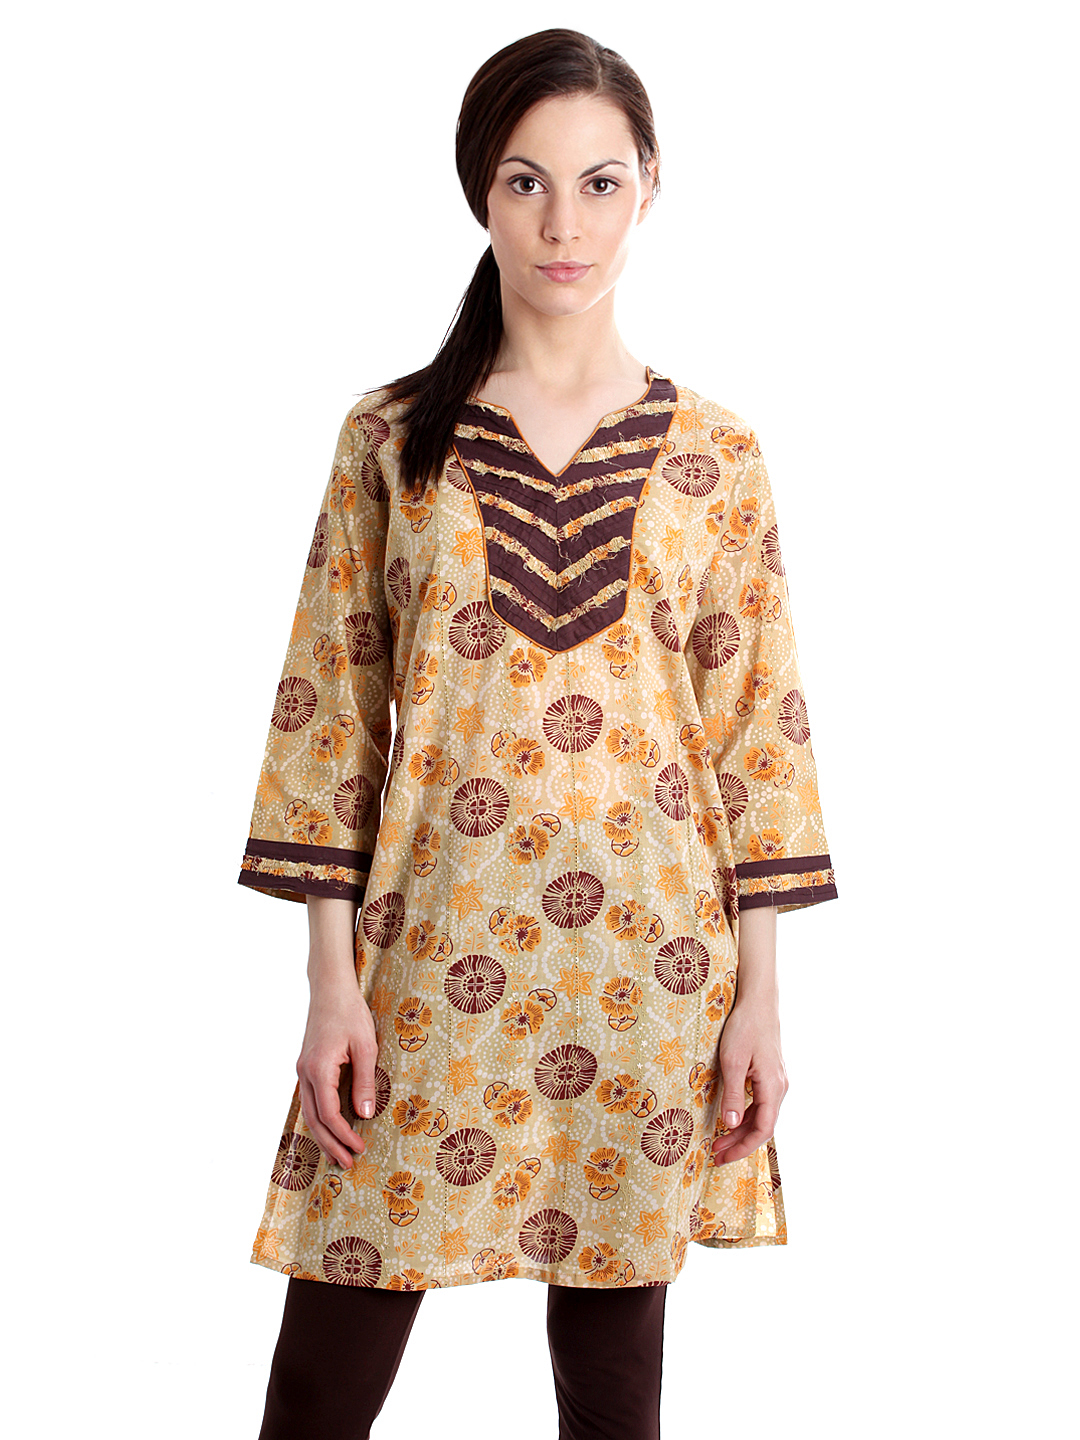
Diva Women Printed Brown Kurta
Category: Apparel / Topwear / Kurtas
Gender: Women
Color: Brown
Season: Summer 2012
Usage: Ethnic